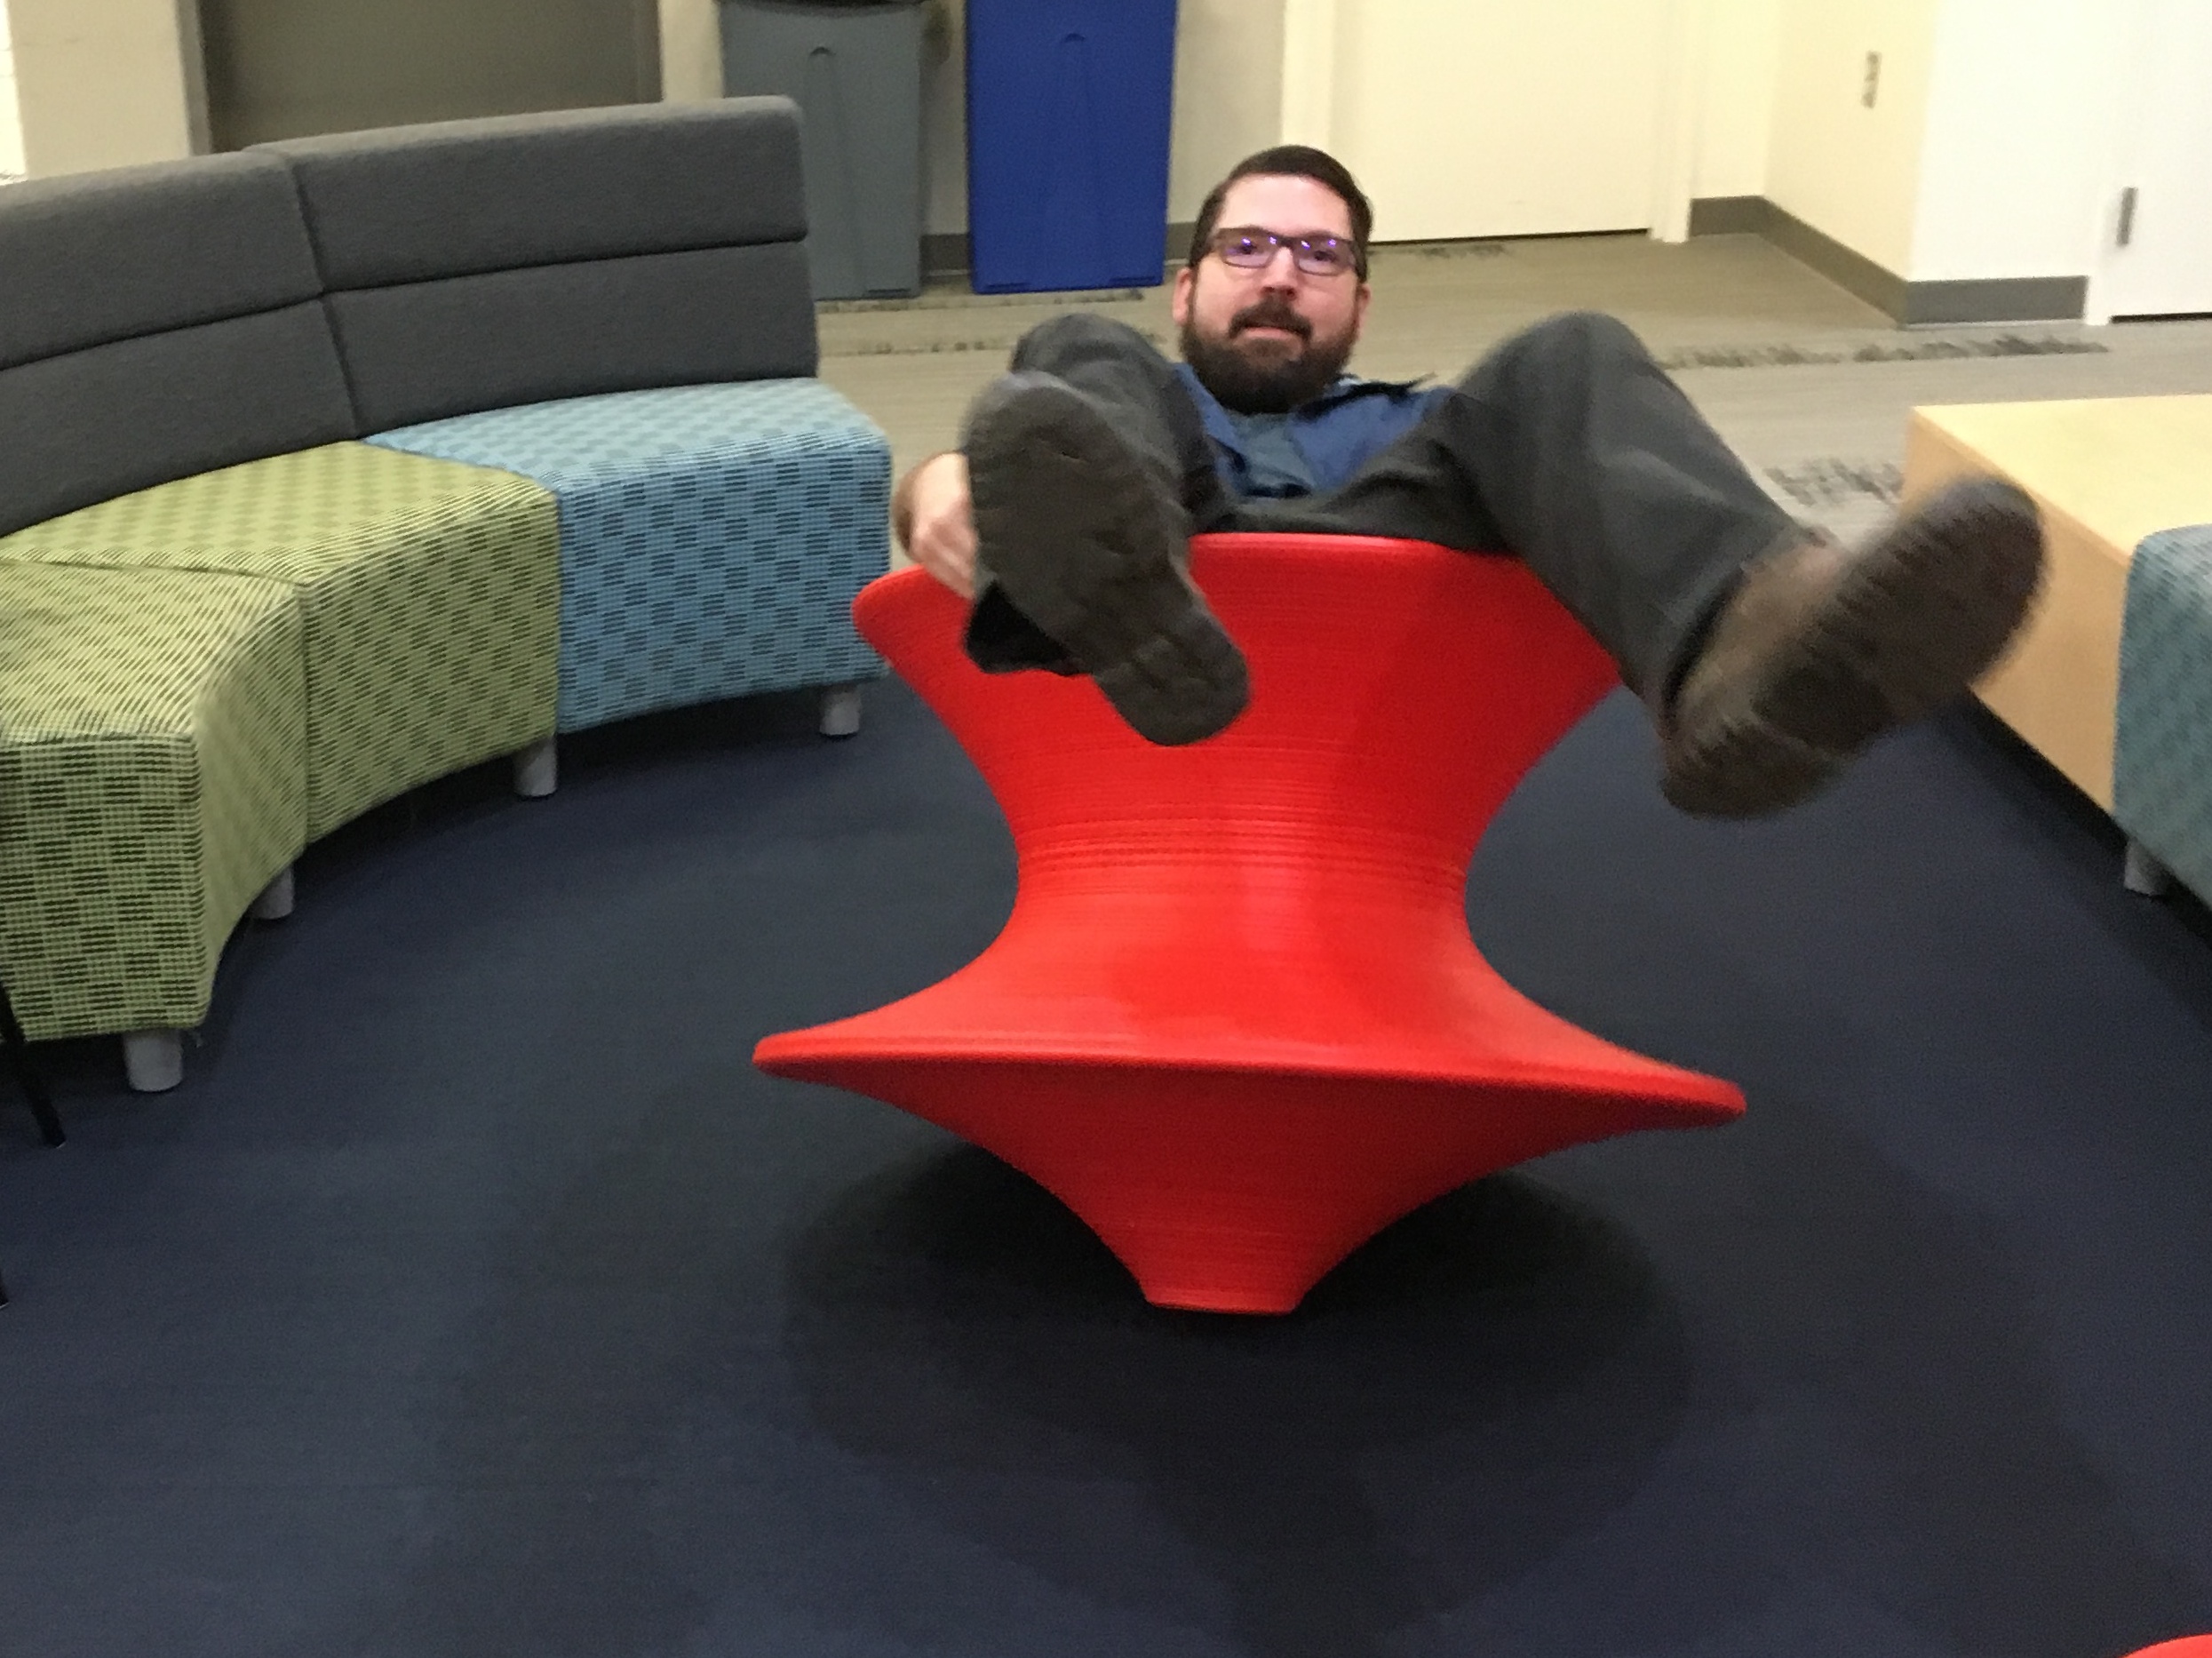
table, play, chair, sitting, furniture, human positions